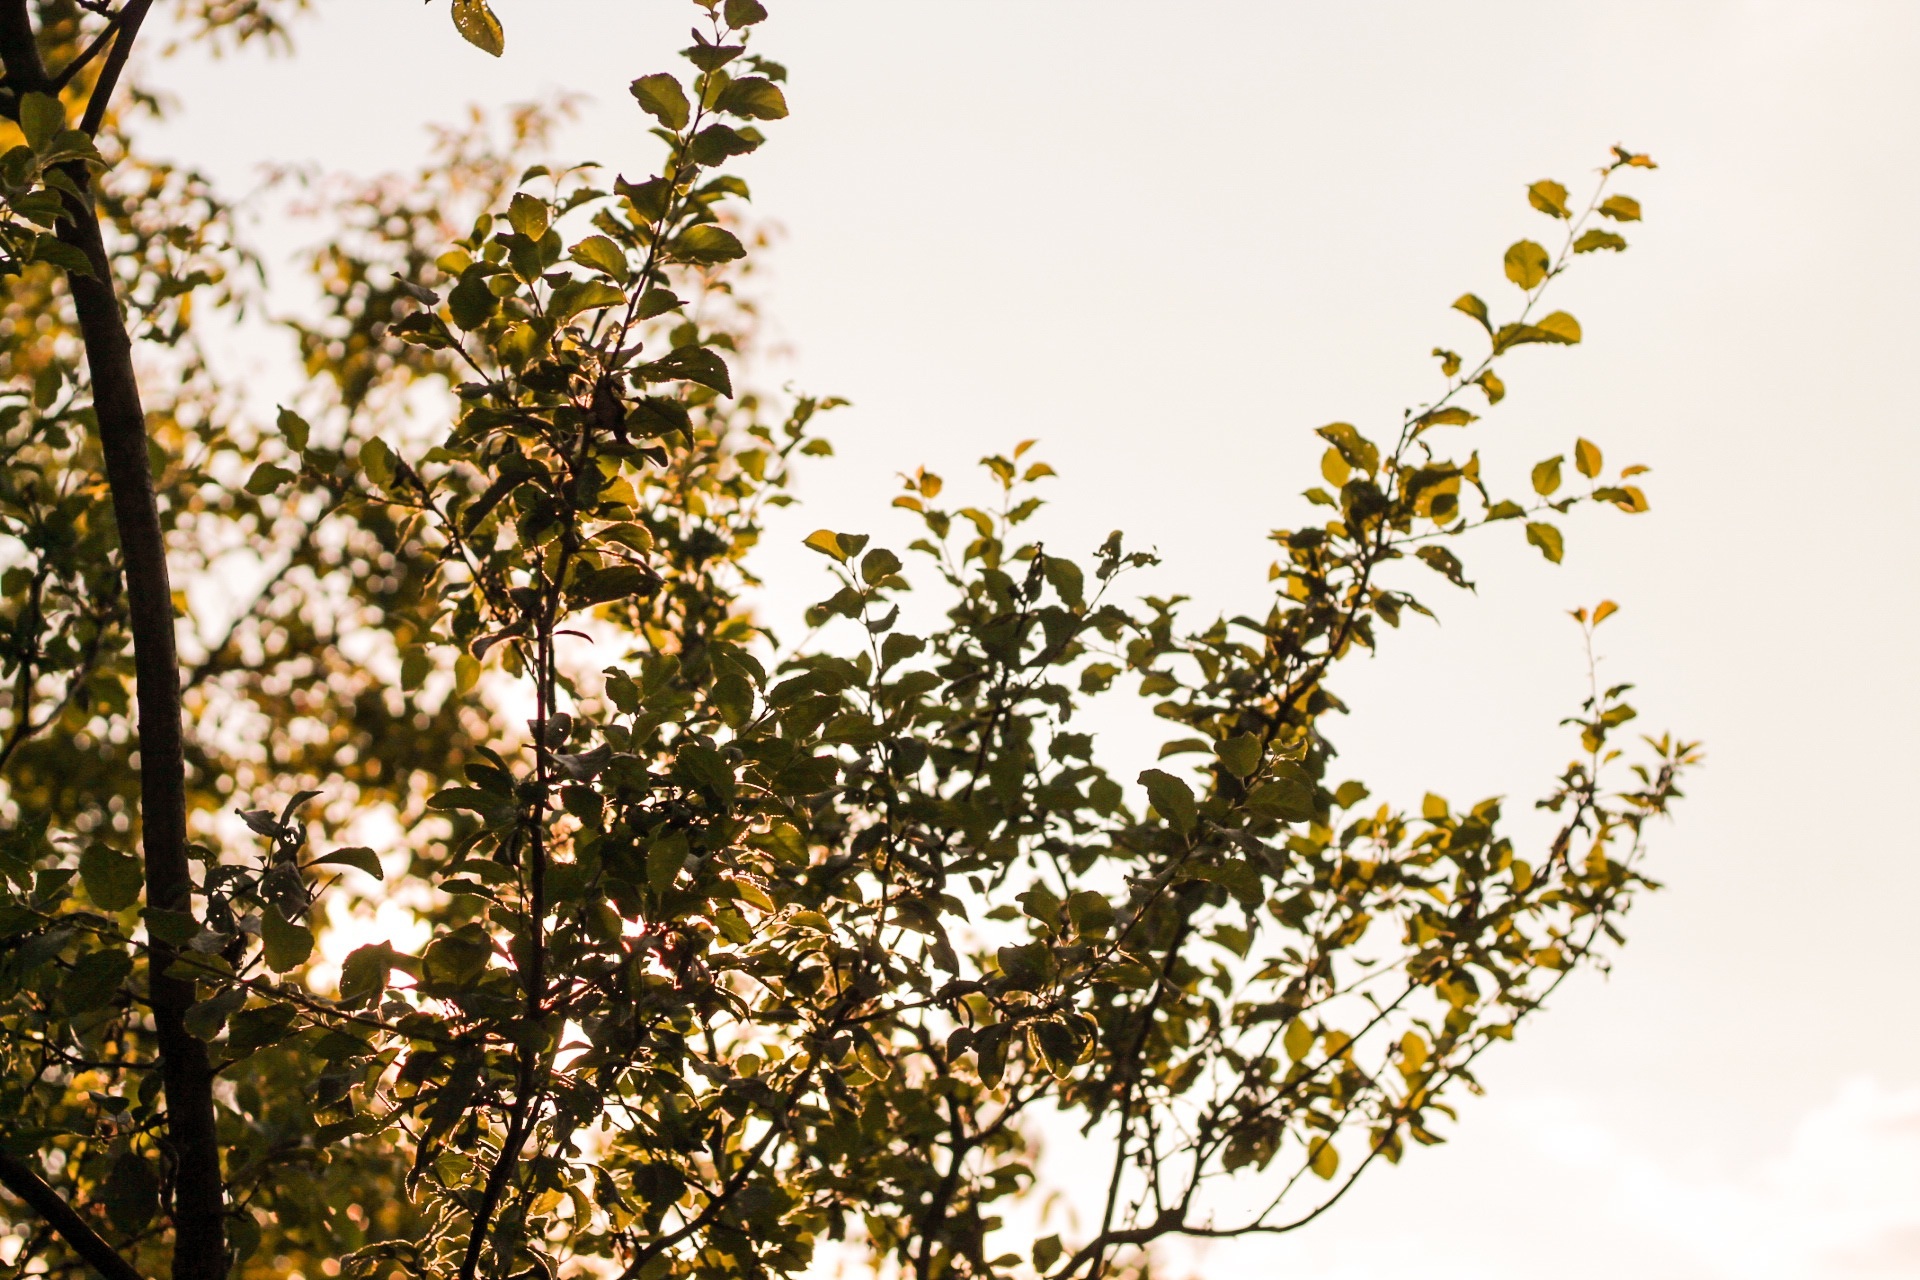
tree, nature, forest, outdoor, branch, blossom, plant, sky, sunlight, leaf, flower, environment, foliage, spring, produce, autumn, botany, yellow, flora, season, twig, ecology, leaves, woods, shrub, branches, flowering plant, woody plant, land plant